Saint-Léon, Lot-et-Garonne

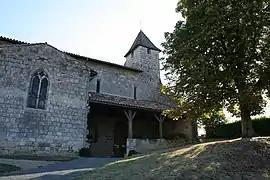
Saint-Barthélemy Church in Saint-Léon

Saint-Léon is a commune in the Lot-et-Garonne department in south-western France. Administration: